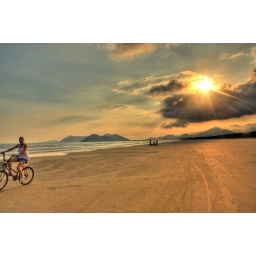
bike in the beach sunset